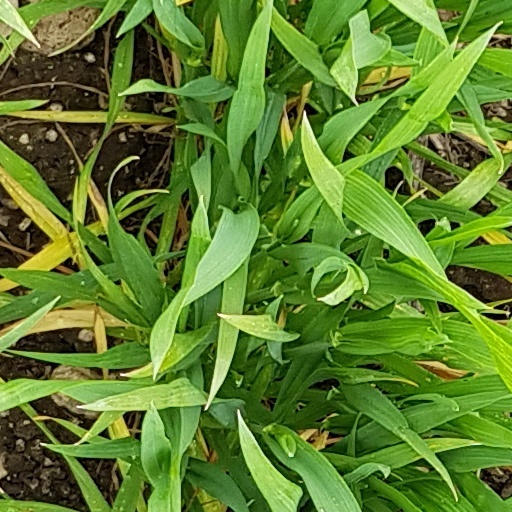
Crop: wheat